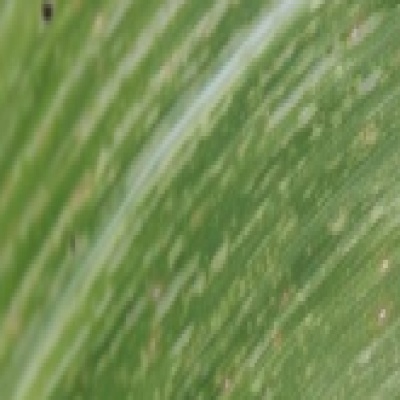
Label: Corn_(Maize)___Maize_Streak_Virus